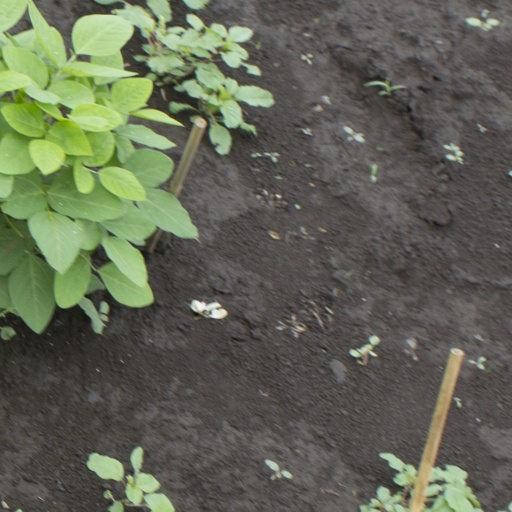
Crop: soybean